Matthew Yglesias

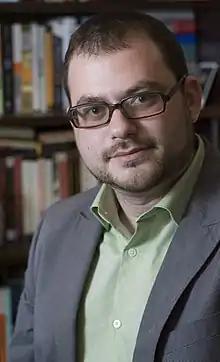
Yglesias in 2008

Matthew Yglesias (born May 18, 1981) is an American blogger and journalist who writes about economics and politics. Yglesias has written columns and articles for publications such as "The American Prospect", "The Atlantic", and "Slate". In 2014, he co-founded the news website "Vox".